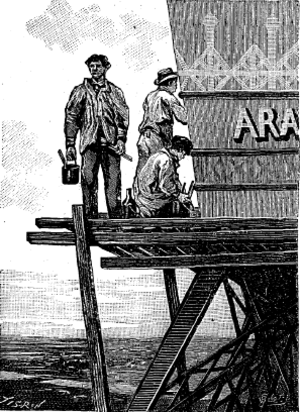
Inscription des 72 noms de la Tour Eiffel